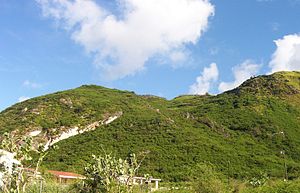
Brimstone Hill Fortress nationalpark
Brimstone Hill
Brimstone Hill Fortress Nationalpark er en nationalpark i det caribiske land Saint Kitts og Nevis.